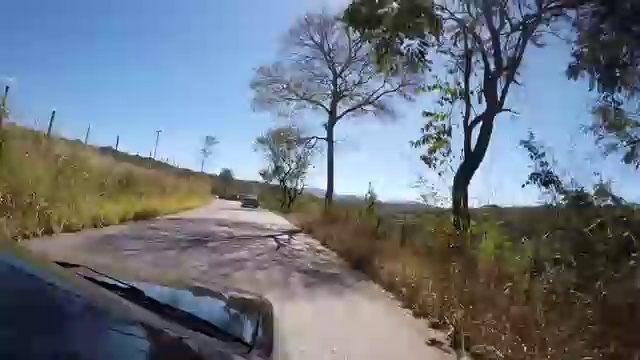
Fire: no
Smoke: no